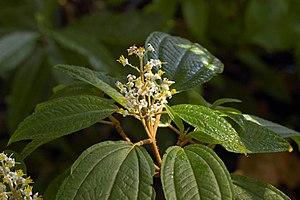
Leandra est un genre de plantes de la famille des Melastomataceae.